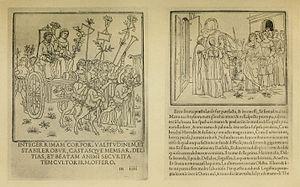
DEUX PAGES DU SONGE DE POLIPHILE I. — Triomphe de Vertumne et de Pomone. «